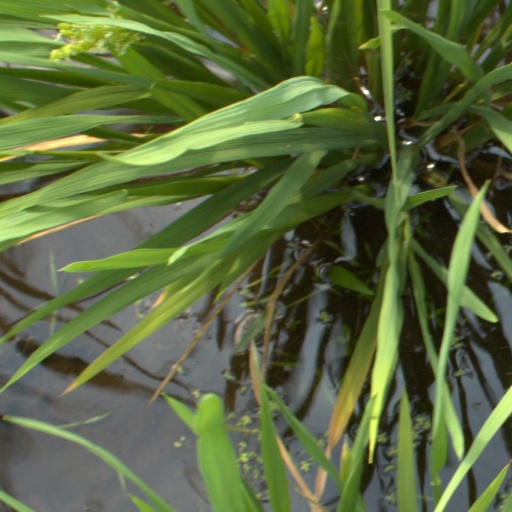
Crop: rice